Badu Bonsu II

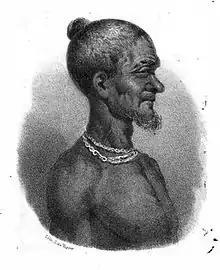
Drawing of Badu Bonsu II made by a Dutch lieutenant, 1838

Badu Bonsu II was a leader of the Ahanta who originally migrated south and separated from the Fante people upon reaching the Pra River and a Ghanaian king who was executed in 1838 by the Dutch, who, at the time, were in control of the Dutch Gold Coast.